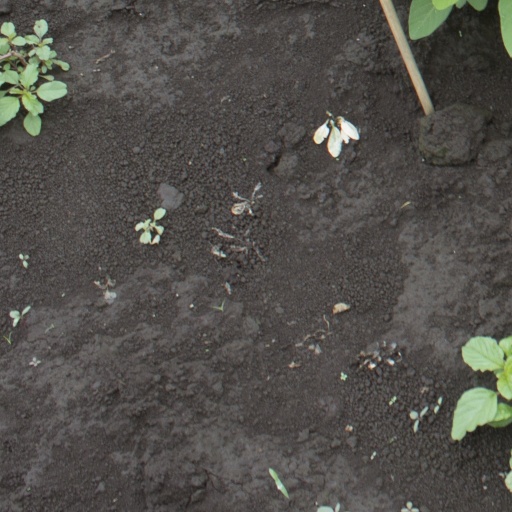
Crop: soybean